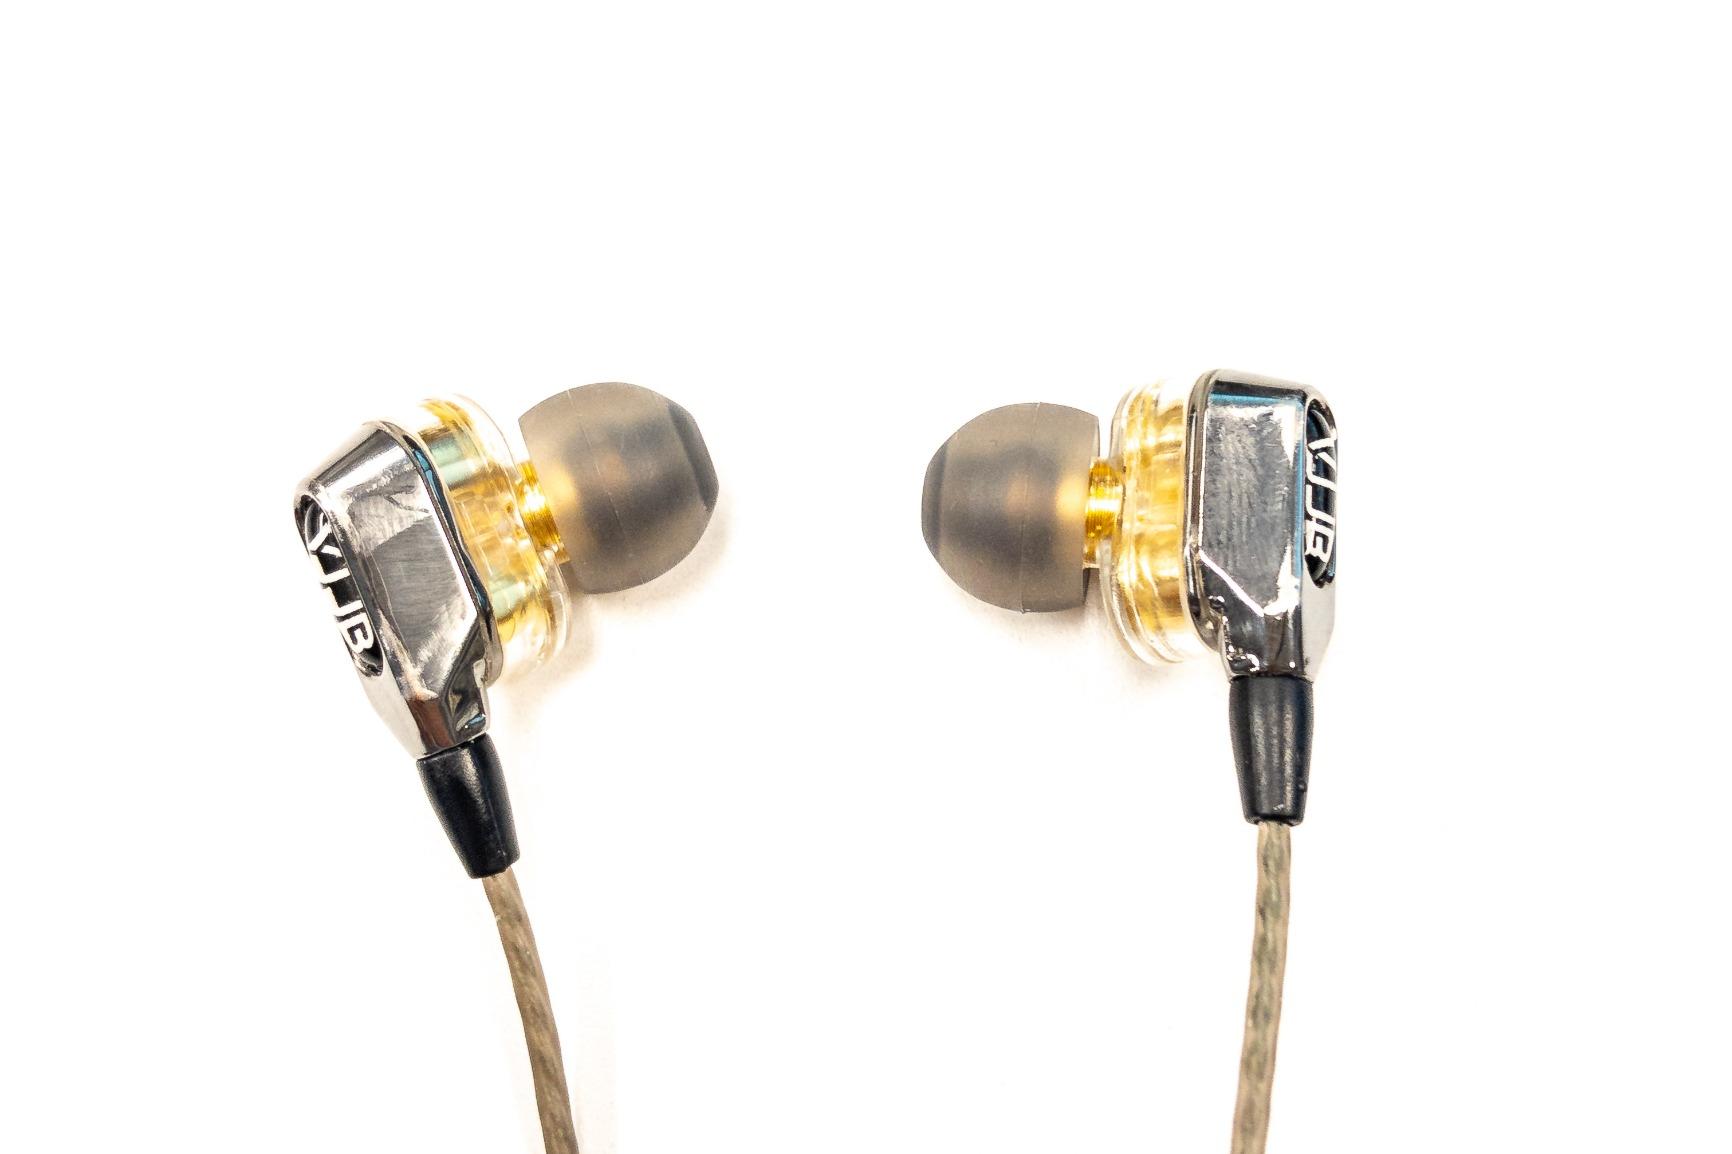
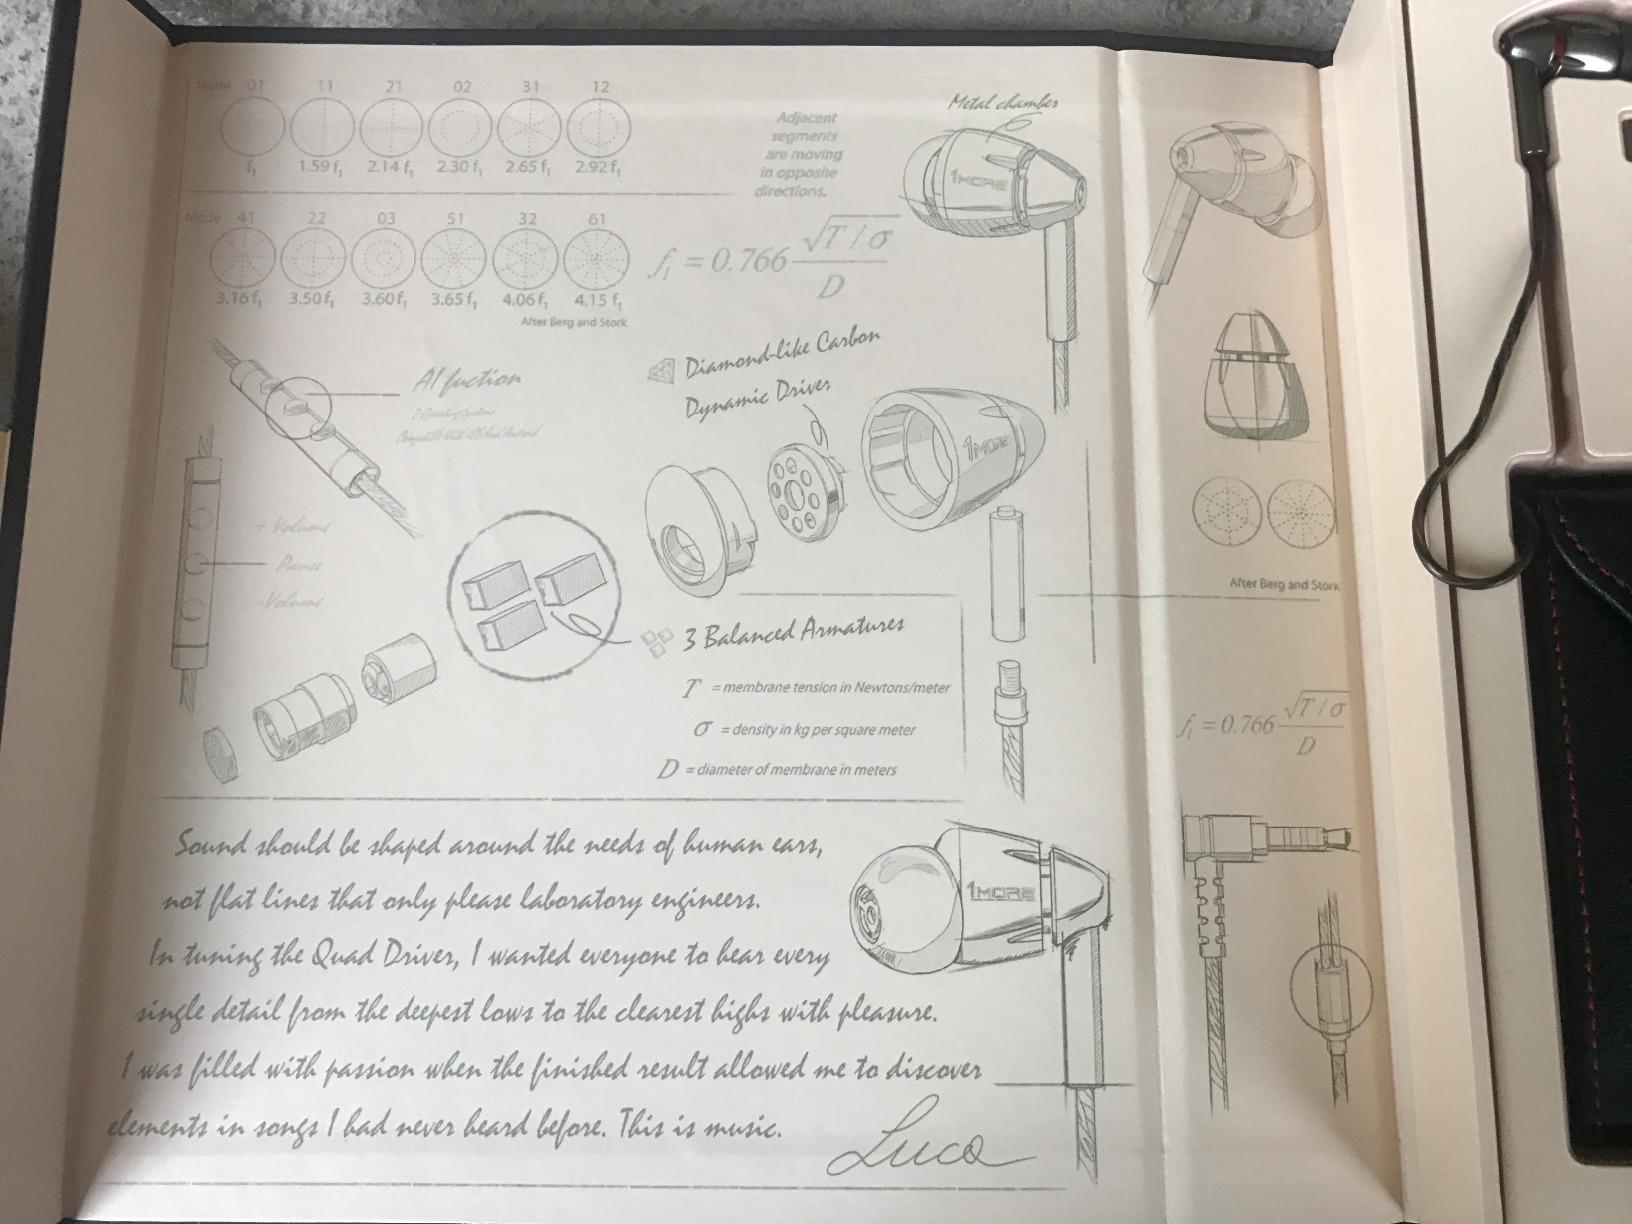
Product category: headphones
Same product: no